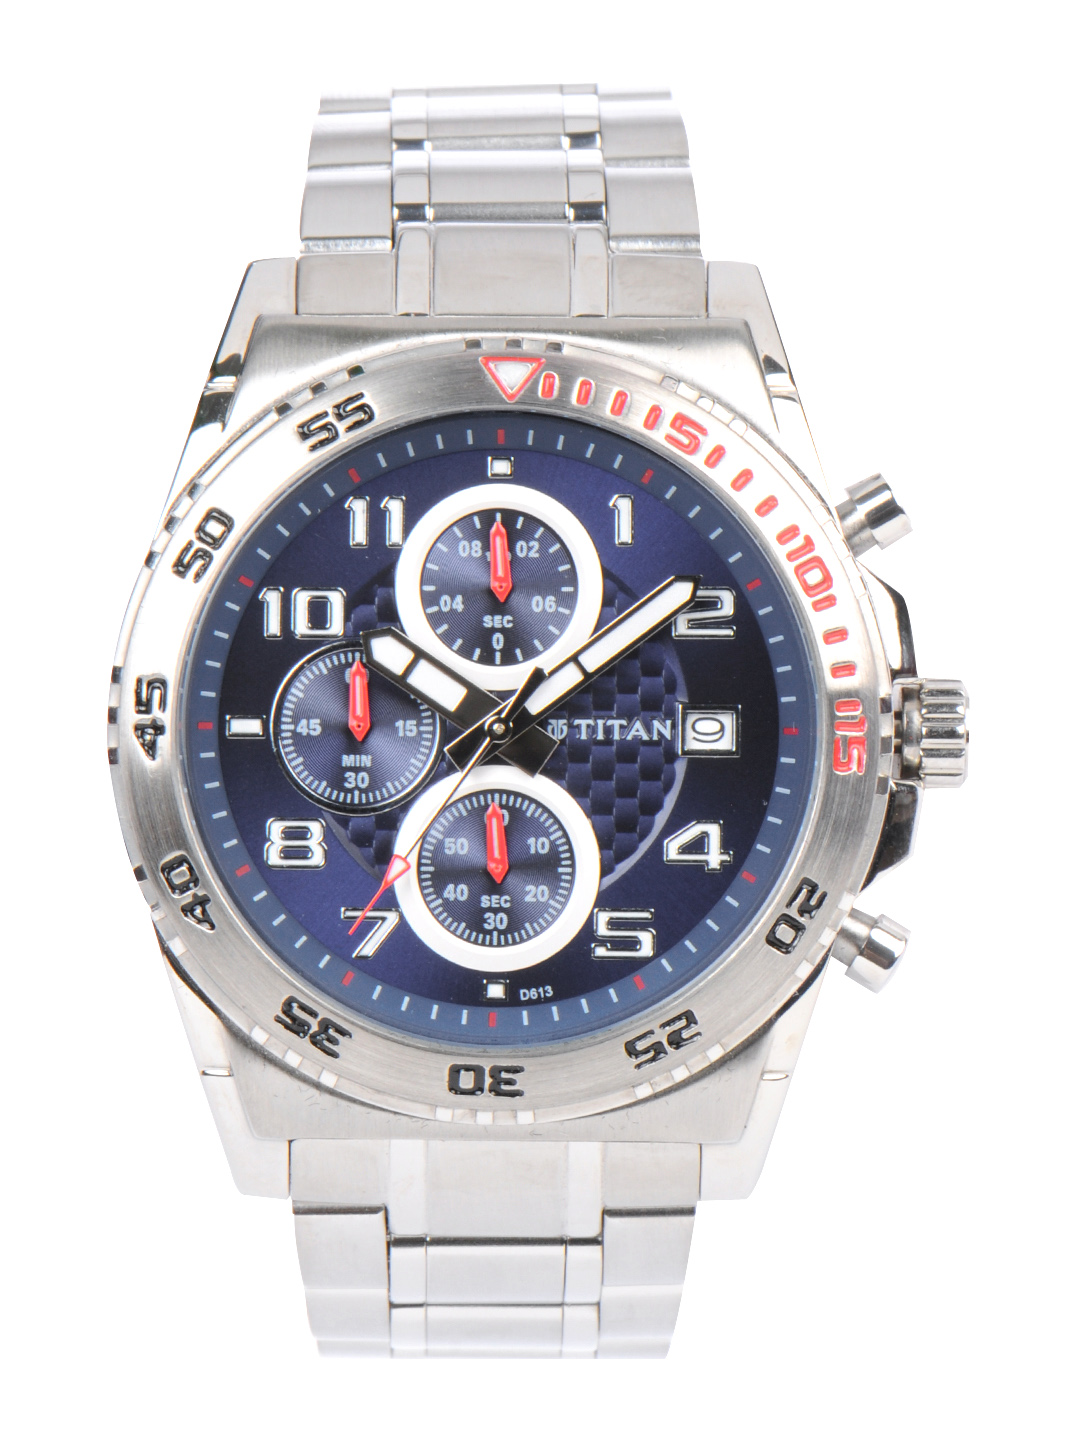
Titan Men Chronograph Blue Dial Watch
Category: Accessories / Watches / Watches
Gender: Men
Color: Blue
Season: Winter 2016
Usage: Casual